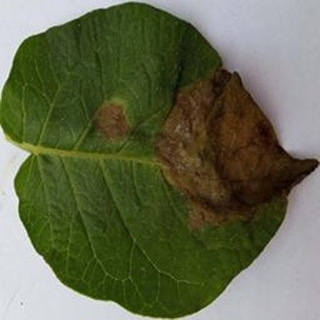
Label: potato_late_blight